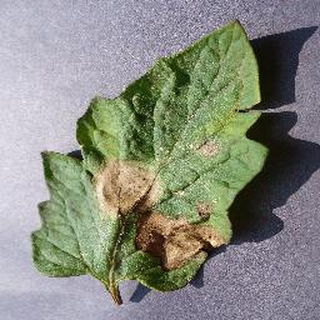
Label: tomato_late_blight